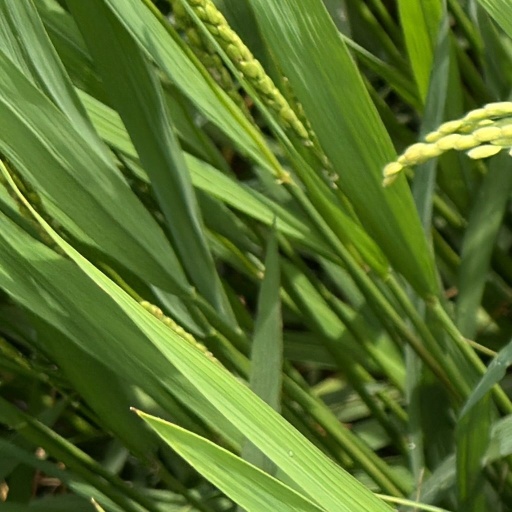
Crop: rice